Church of St Michael, Stoke St Michael

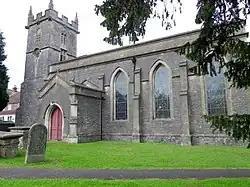

The Anglican Church of St Michael in Stoke St Michael, Somerset, England was built around 1400. It is a Grade II* listed building.